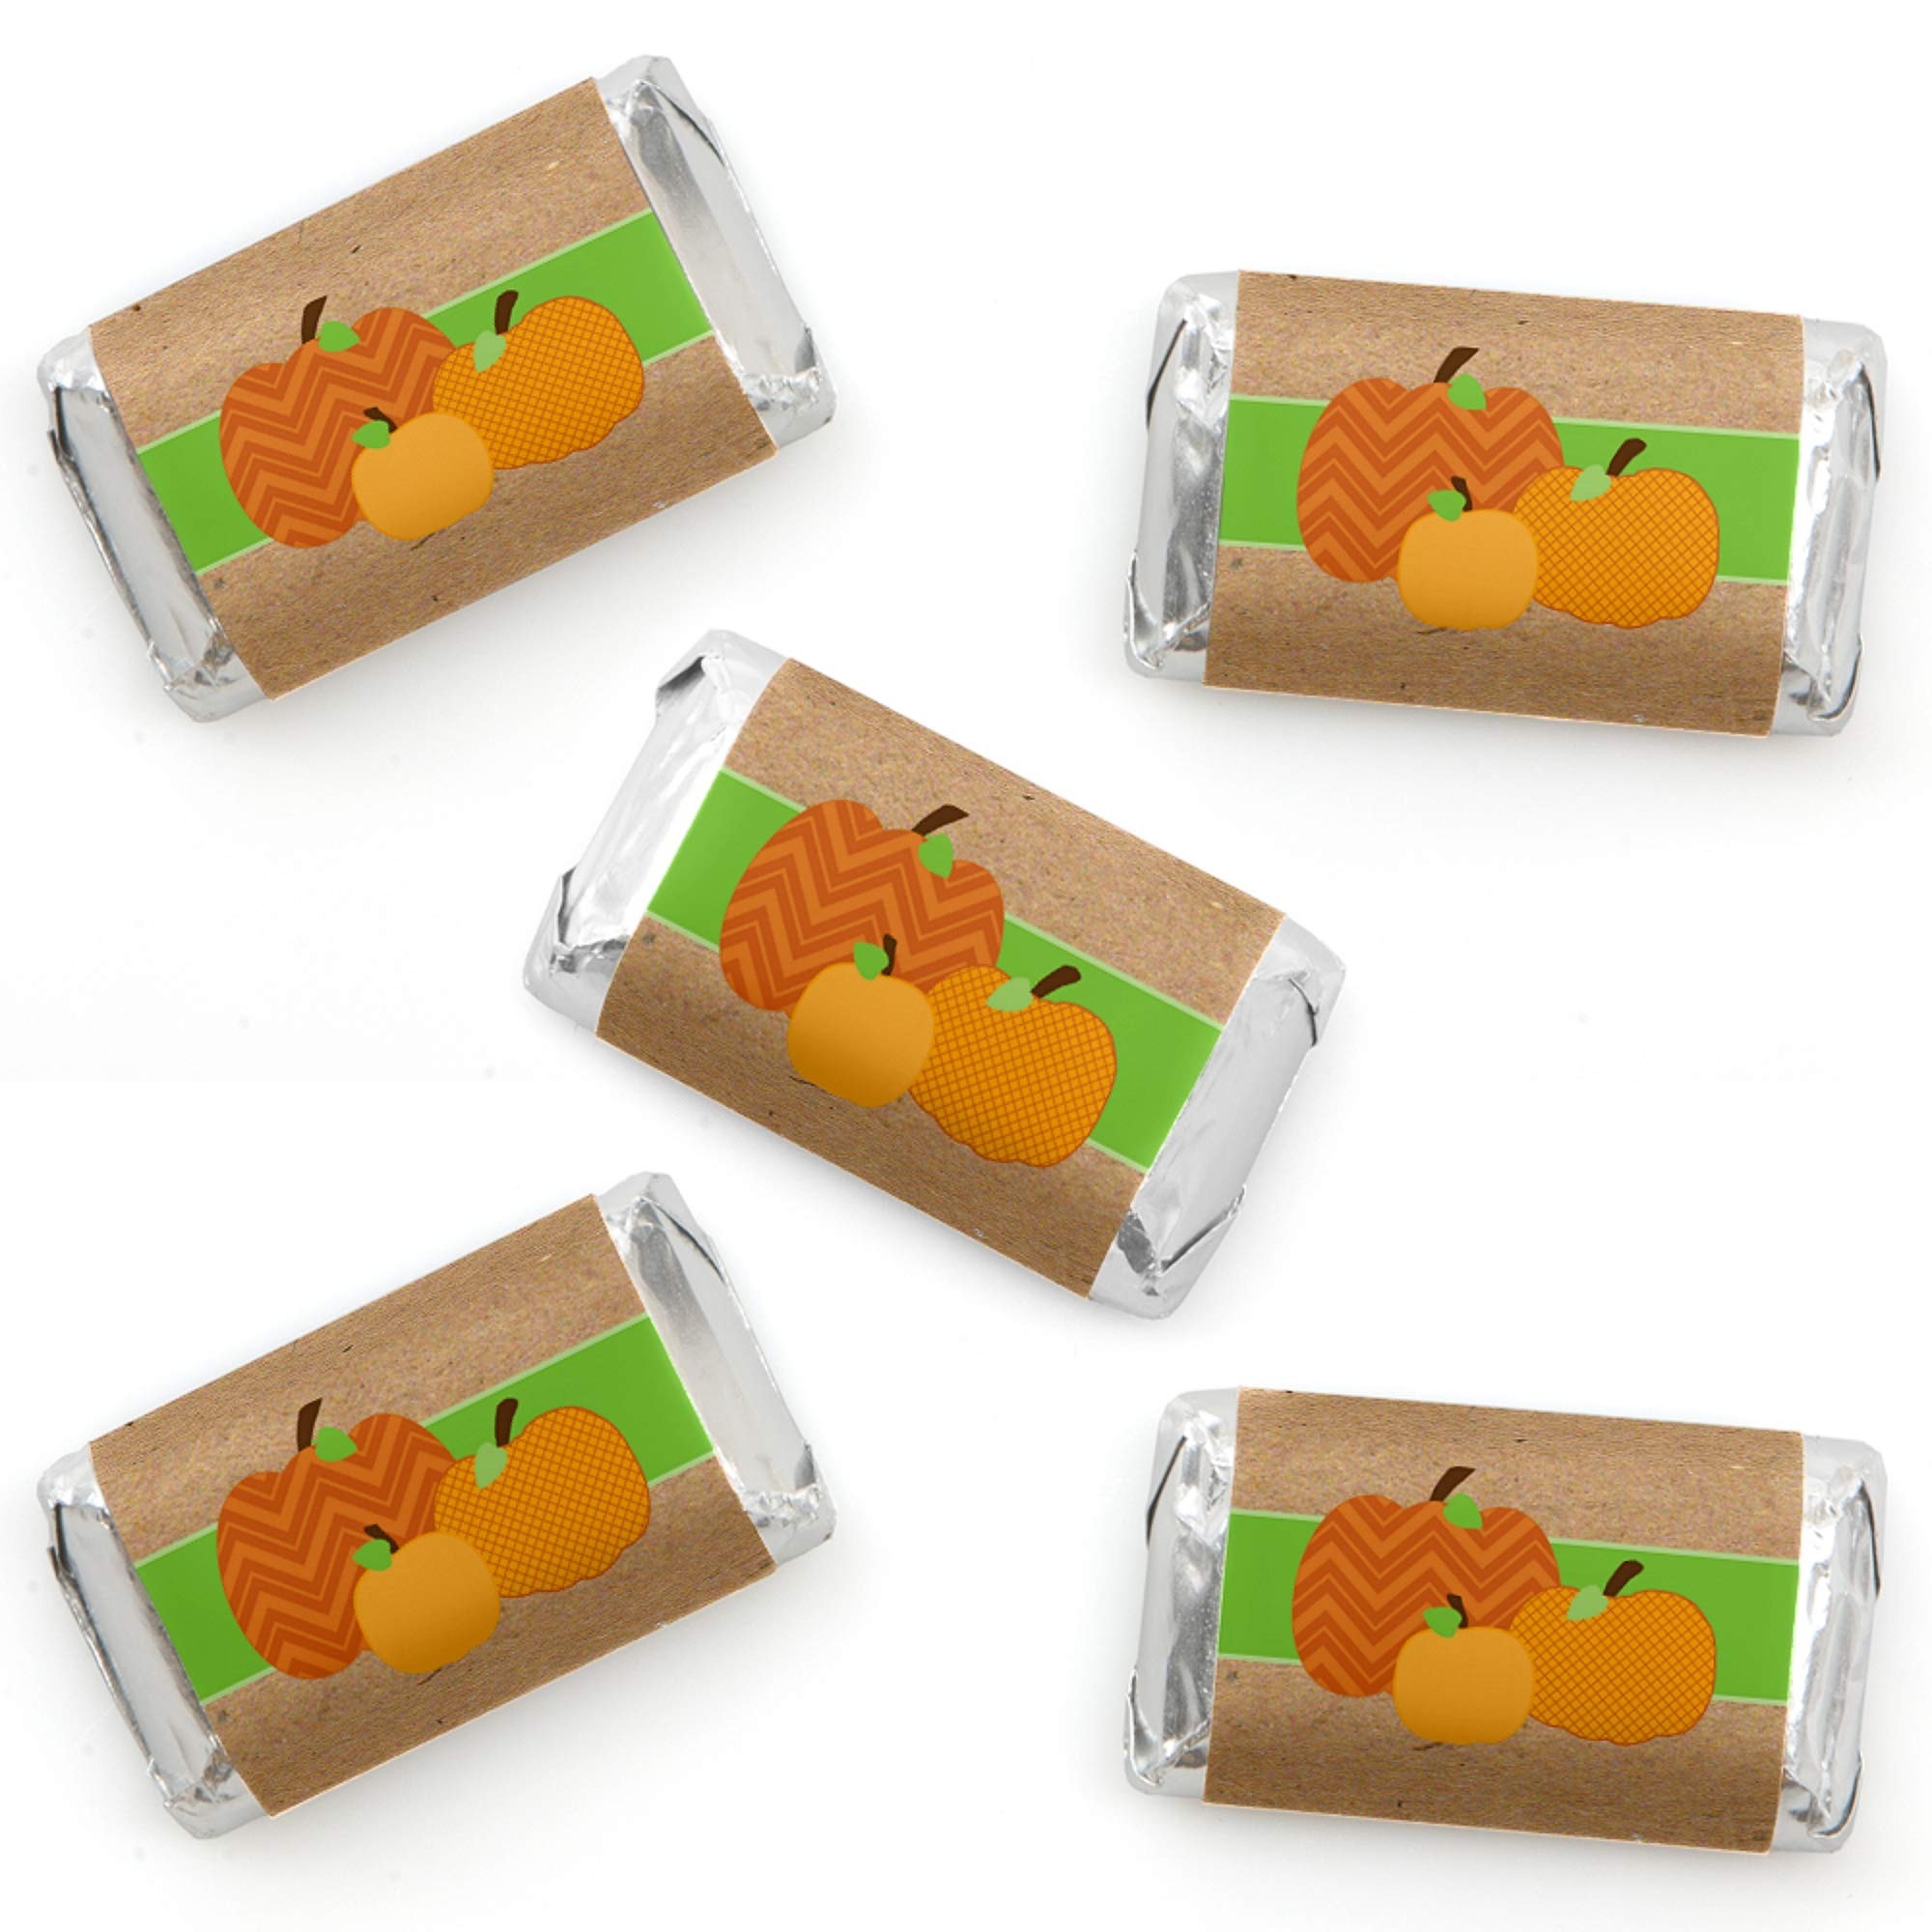
Item Name: Big Dot of Happiness Pumpkin - Mini Candy Bar Wrapper Stickers - Fall, Halloween or Thanksgiving Party Small Favors - 40 Count
Bullet Point 1: Pumpkin Patch Mini Candy Bar Wrappers INCLUDES 40 candy stickers, perfect for styling an adorable pumpkin candy buffet or unique fall party or Thanksgiving favors.
Bullet Point 2: Pumpkin Patch mini candy bar wrappers MEASURE 1.25” wide x 2.75” high and will quickly add a personal touch to all your sweet treats. It is easy to wrap miniature candy bars with these festive Pumpkin Patch stickers!
Bullet Point 3: EASY PARTY DECORATIONS: Pumpkin Patch mini candy bar sticker labels are an easy party decoration to add to your list of party supplies. Scatter decorated miniature candy bars down your dining tables, package in small gift bags as a party favor or display in a pretty bowl at your candy buffet. Get creative with your pumpkin DIY fall and Halloween party decoration ideas!
Bullet Point 4: PREMIUM PARTY SUPPLIES: Pumpkin Patch mini candy bar labels are professionally printed on sticker paper with a photo-like shine. They are individually inspected and carefully packaged by hand. Simply wrap each sticker around a miniature chocolate candy bar.
Bullet Point 5: MADE IN THE USA: Pumpkin Patch - Fall, Halloween or Thanksgiving Party Mini Candy Bar Wrappers Party Favors are designed and manufactured at our Wisconsin facility using materials that are Made in the USA. Please Note: Candies are not included but are available at your local grocery store.
Product Description: One of the easiest (and tastiest) do-it-yourself party favors available, our original pumpkin themed mini candy bar wrapper sticker labels are a must-have for any fall, Halloween or Thanksgiving party. Simply add these mini candy bar wrappers to miniature candy bars and easily create a party favor beautiful enough to be scattered in the middle of your tables or placed in a bowl at the cake table as an extra treat. Your guests will love the adorable design. Mini candy bar wrappers are sold in a set of 40, so be sure to order enough for everyone because this is one party favor no one can resist.
Value: 40.0
Unit: Count

Price: 9.99